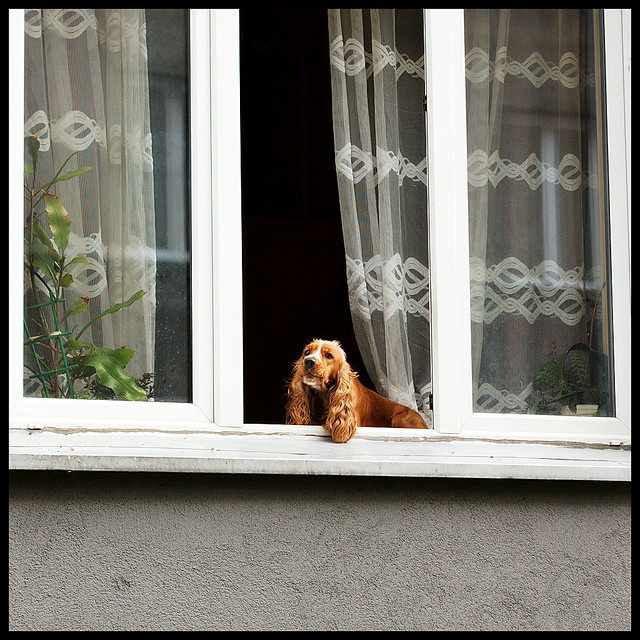
A dog sticking its head out a window with curtains.
A dog is sitting with its head hanging out of an open window.
a dog sitting on the ledge in an open window
A red dog at an open white window.
A dog with long floppy ears is looking out of a window.